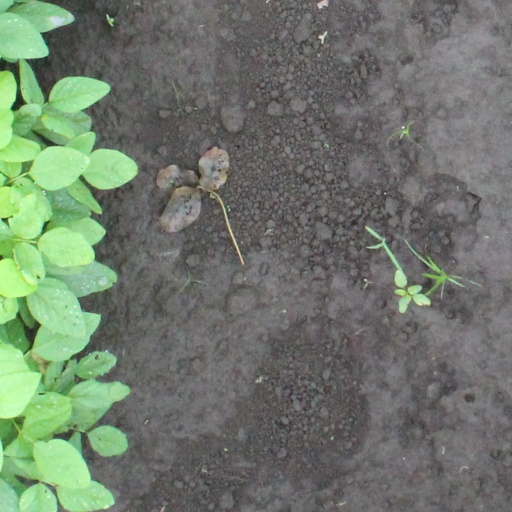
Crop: soybean